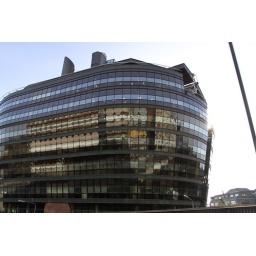
The Ark, an office building in Hammersmith, London designed by celebrated architect Ralph Erskine.